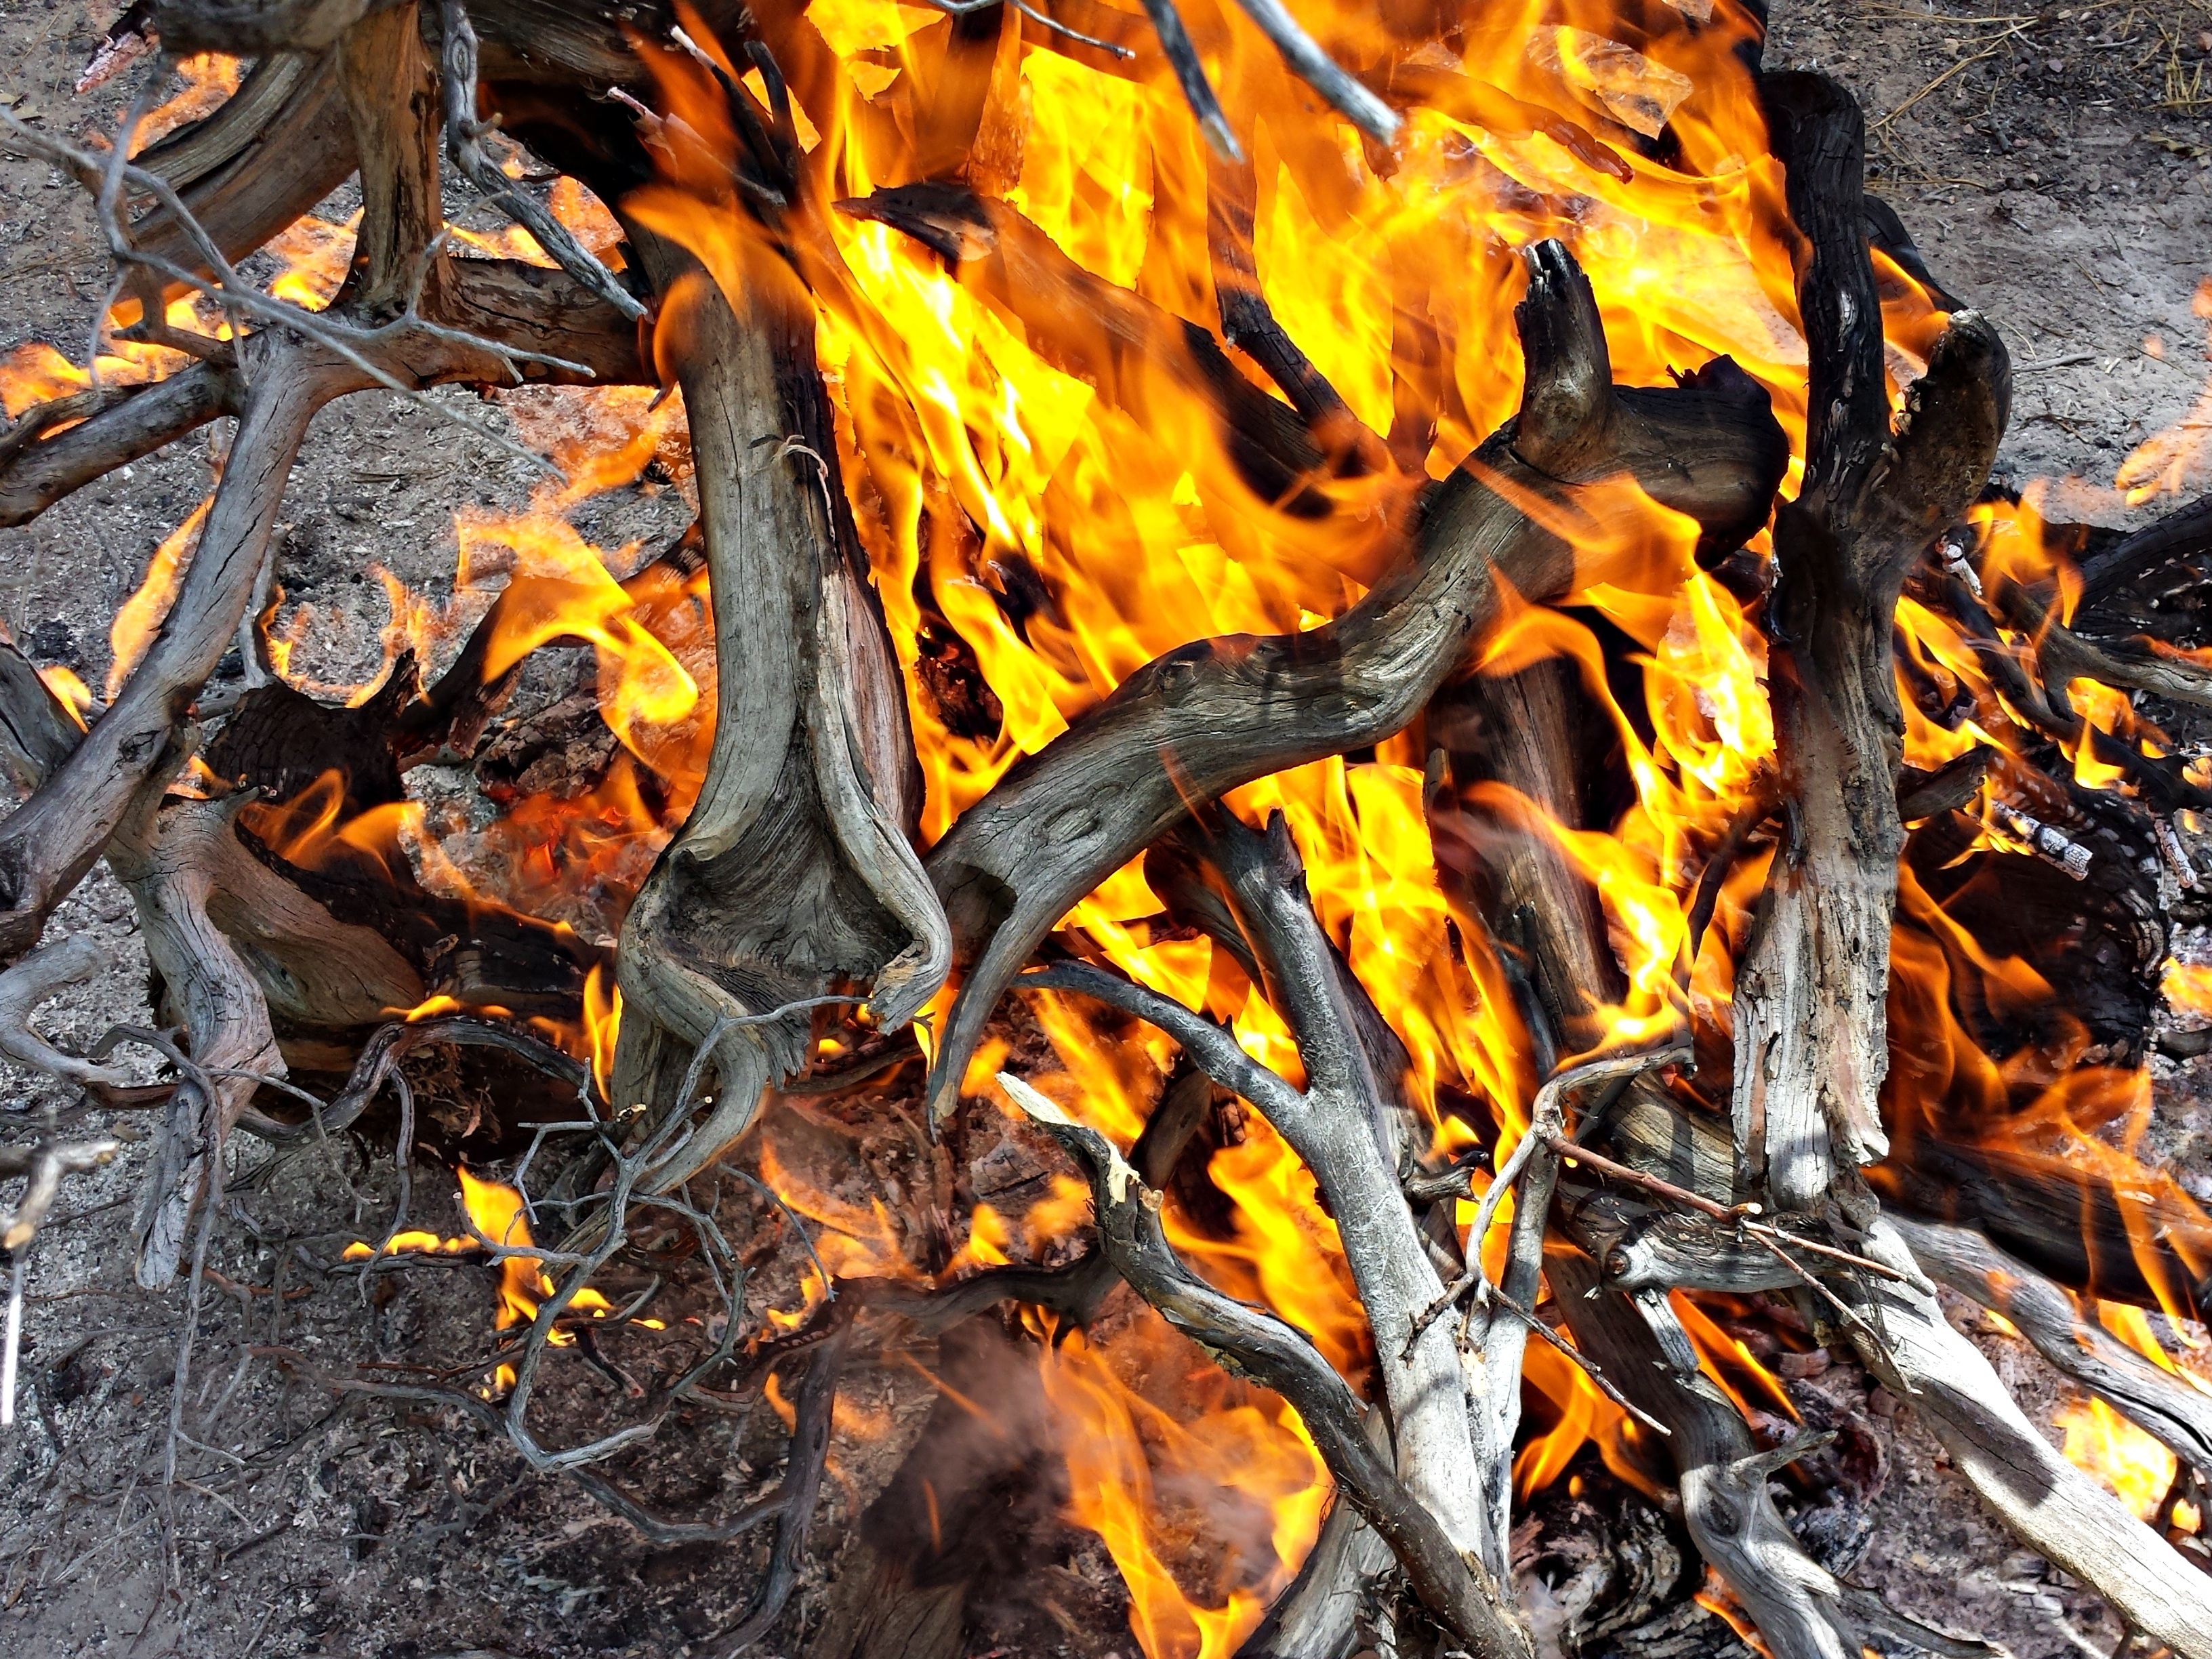
wood, leaf, orange, autumn, flame, fire, glow, firewood, campfire, bonfire, heat, inferno, flaming, hot, ignite, fuel, blazing, wildfire, geological phenomenon, burn combustion